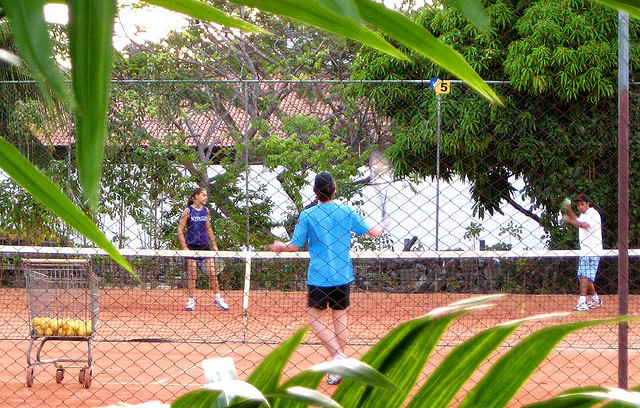
ba người đang chơi tennis ở sau tấm lưới